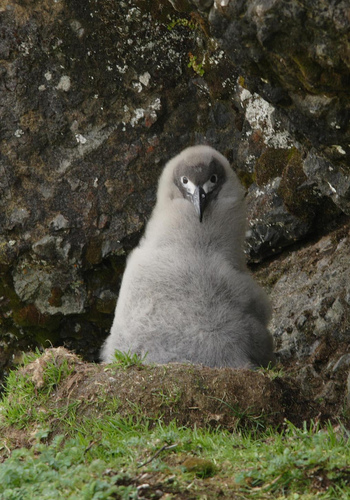
a furry grey bird with white cheek patches and a pointed black bill.
a bird with full of white and the head is small compare to its body
this bird has a large, black, curved bill, a dark gray crown, and a fuzzy gray breast.
this bird has a mostly gray body with short hooked bill.
this is a fluffy gray bird with a long beak that curves downward.
this medium sized bird is all gray and has a black beak pointing downwards.
a large grey bird with white eye rings, a black bill and a grey throat, breast and belly.
the bird has fluffy grey feathers and a sharp black pointed bill.
this small bird has a black colored bill, fuzzy grey feathers, and black eyes.
this bird has fluffy gray feathers, white eyerings and a black beak.
Species: Sooty Albatross